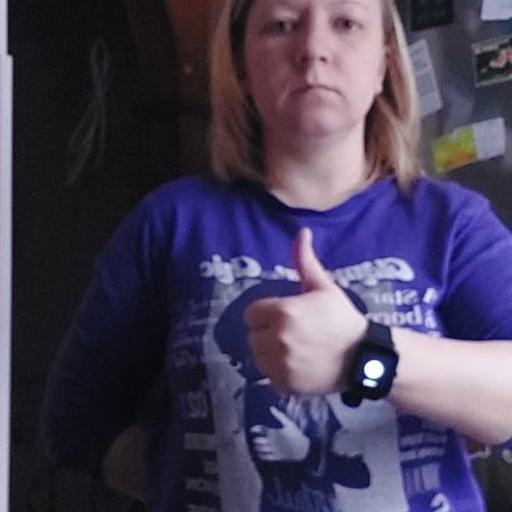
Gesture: like